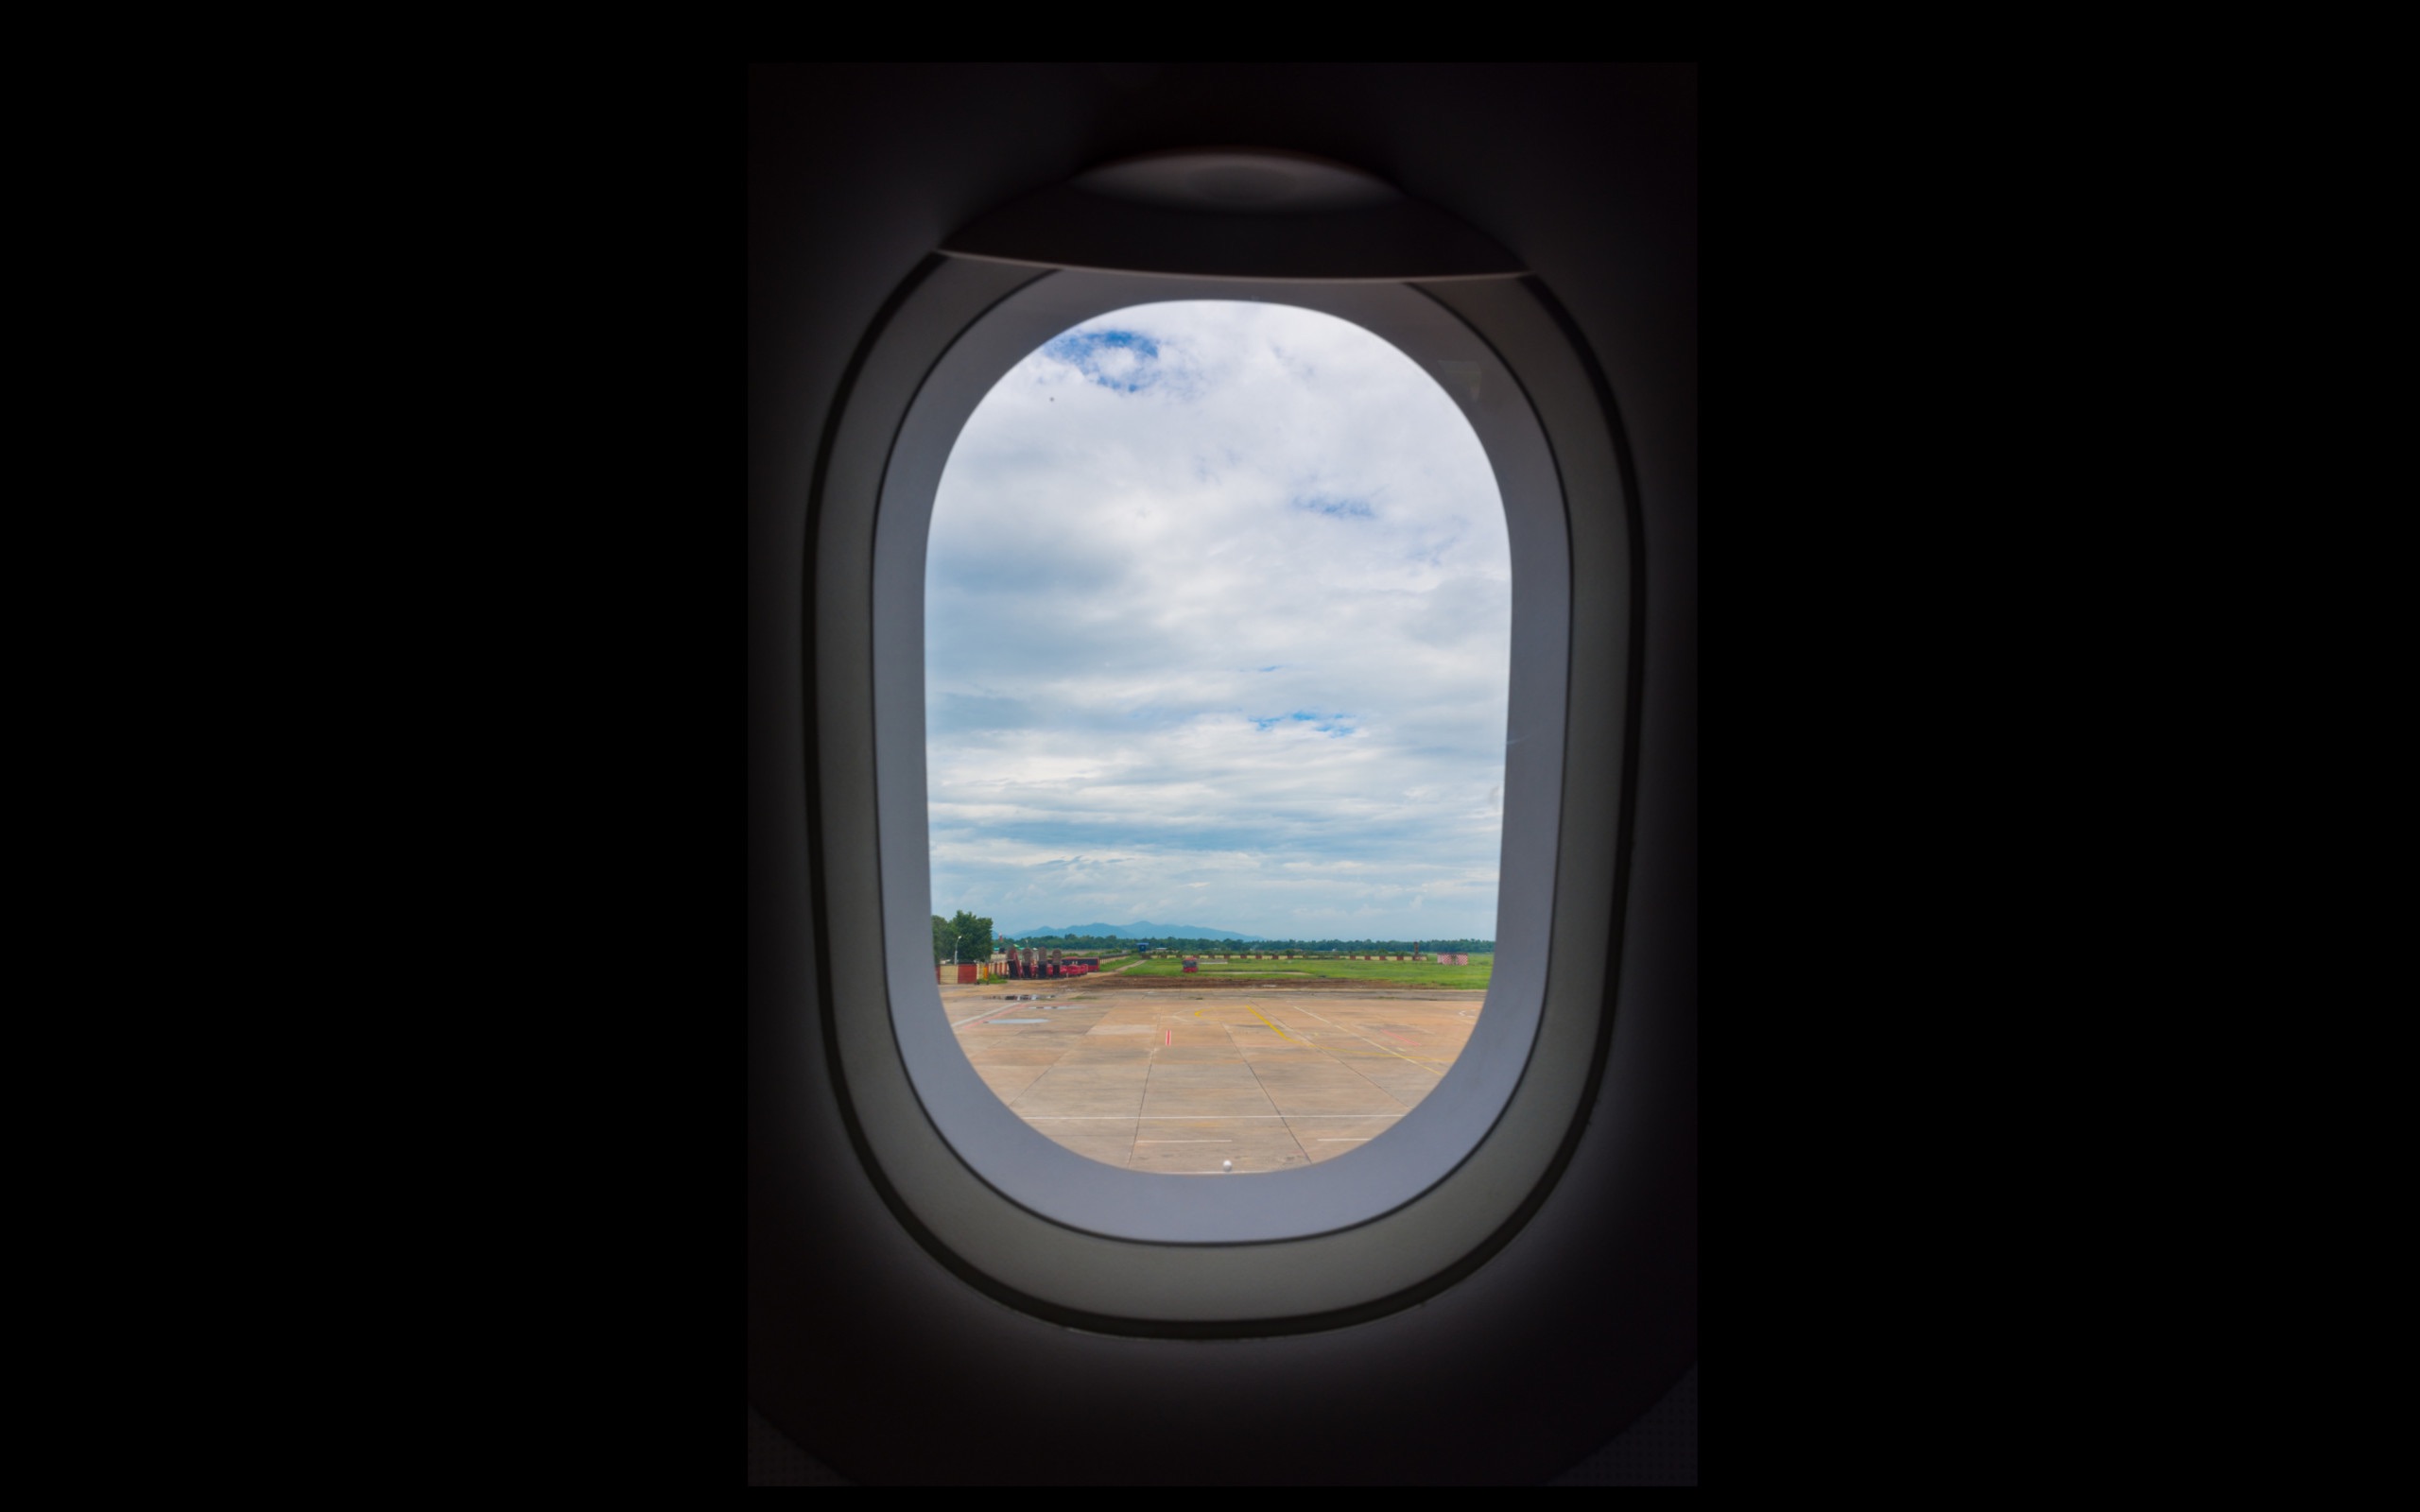
light, window, blue, lighting, porthole, product, shape